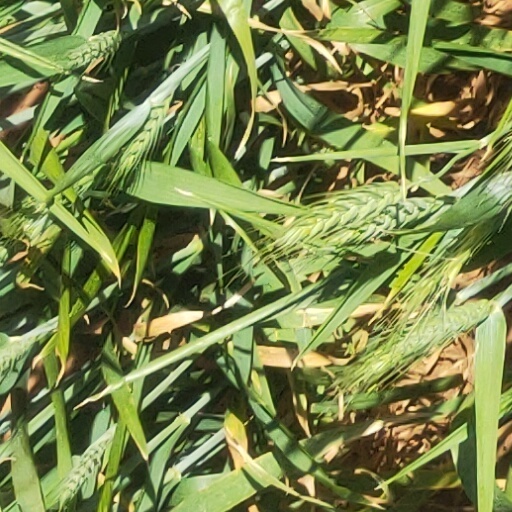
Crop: wheat